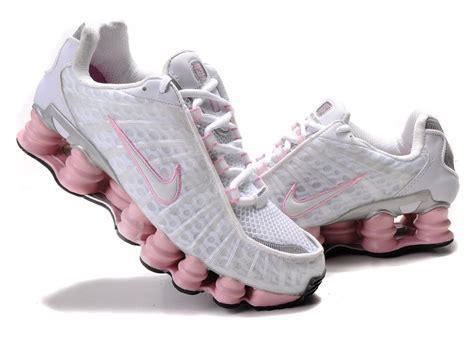
Brand: Nike
Model: Shox TL